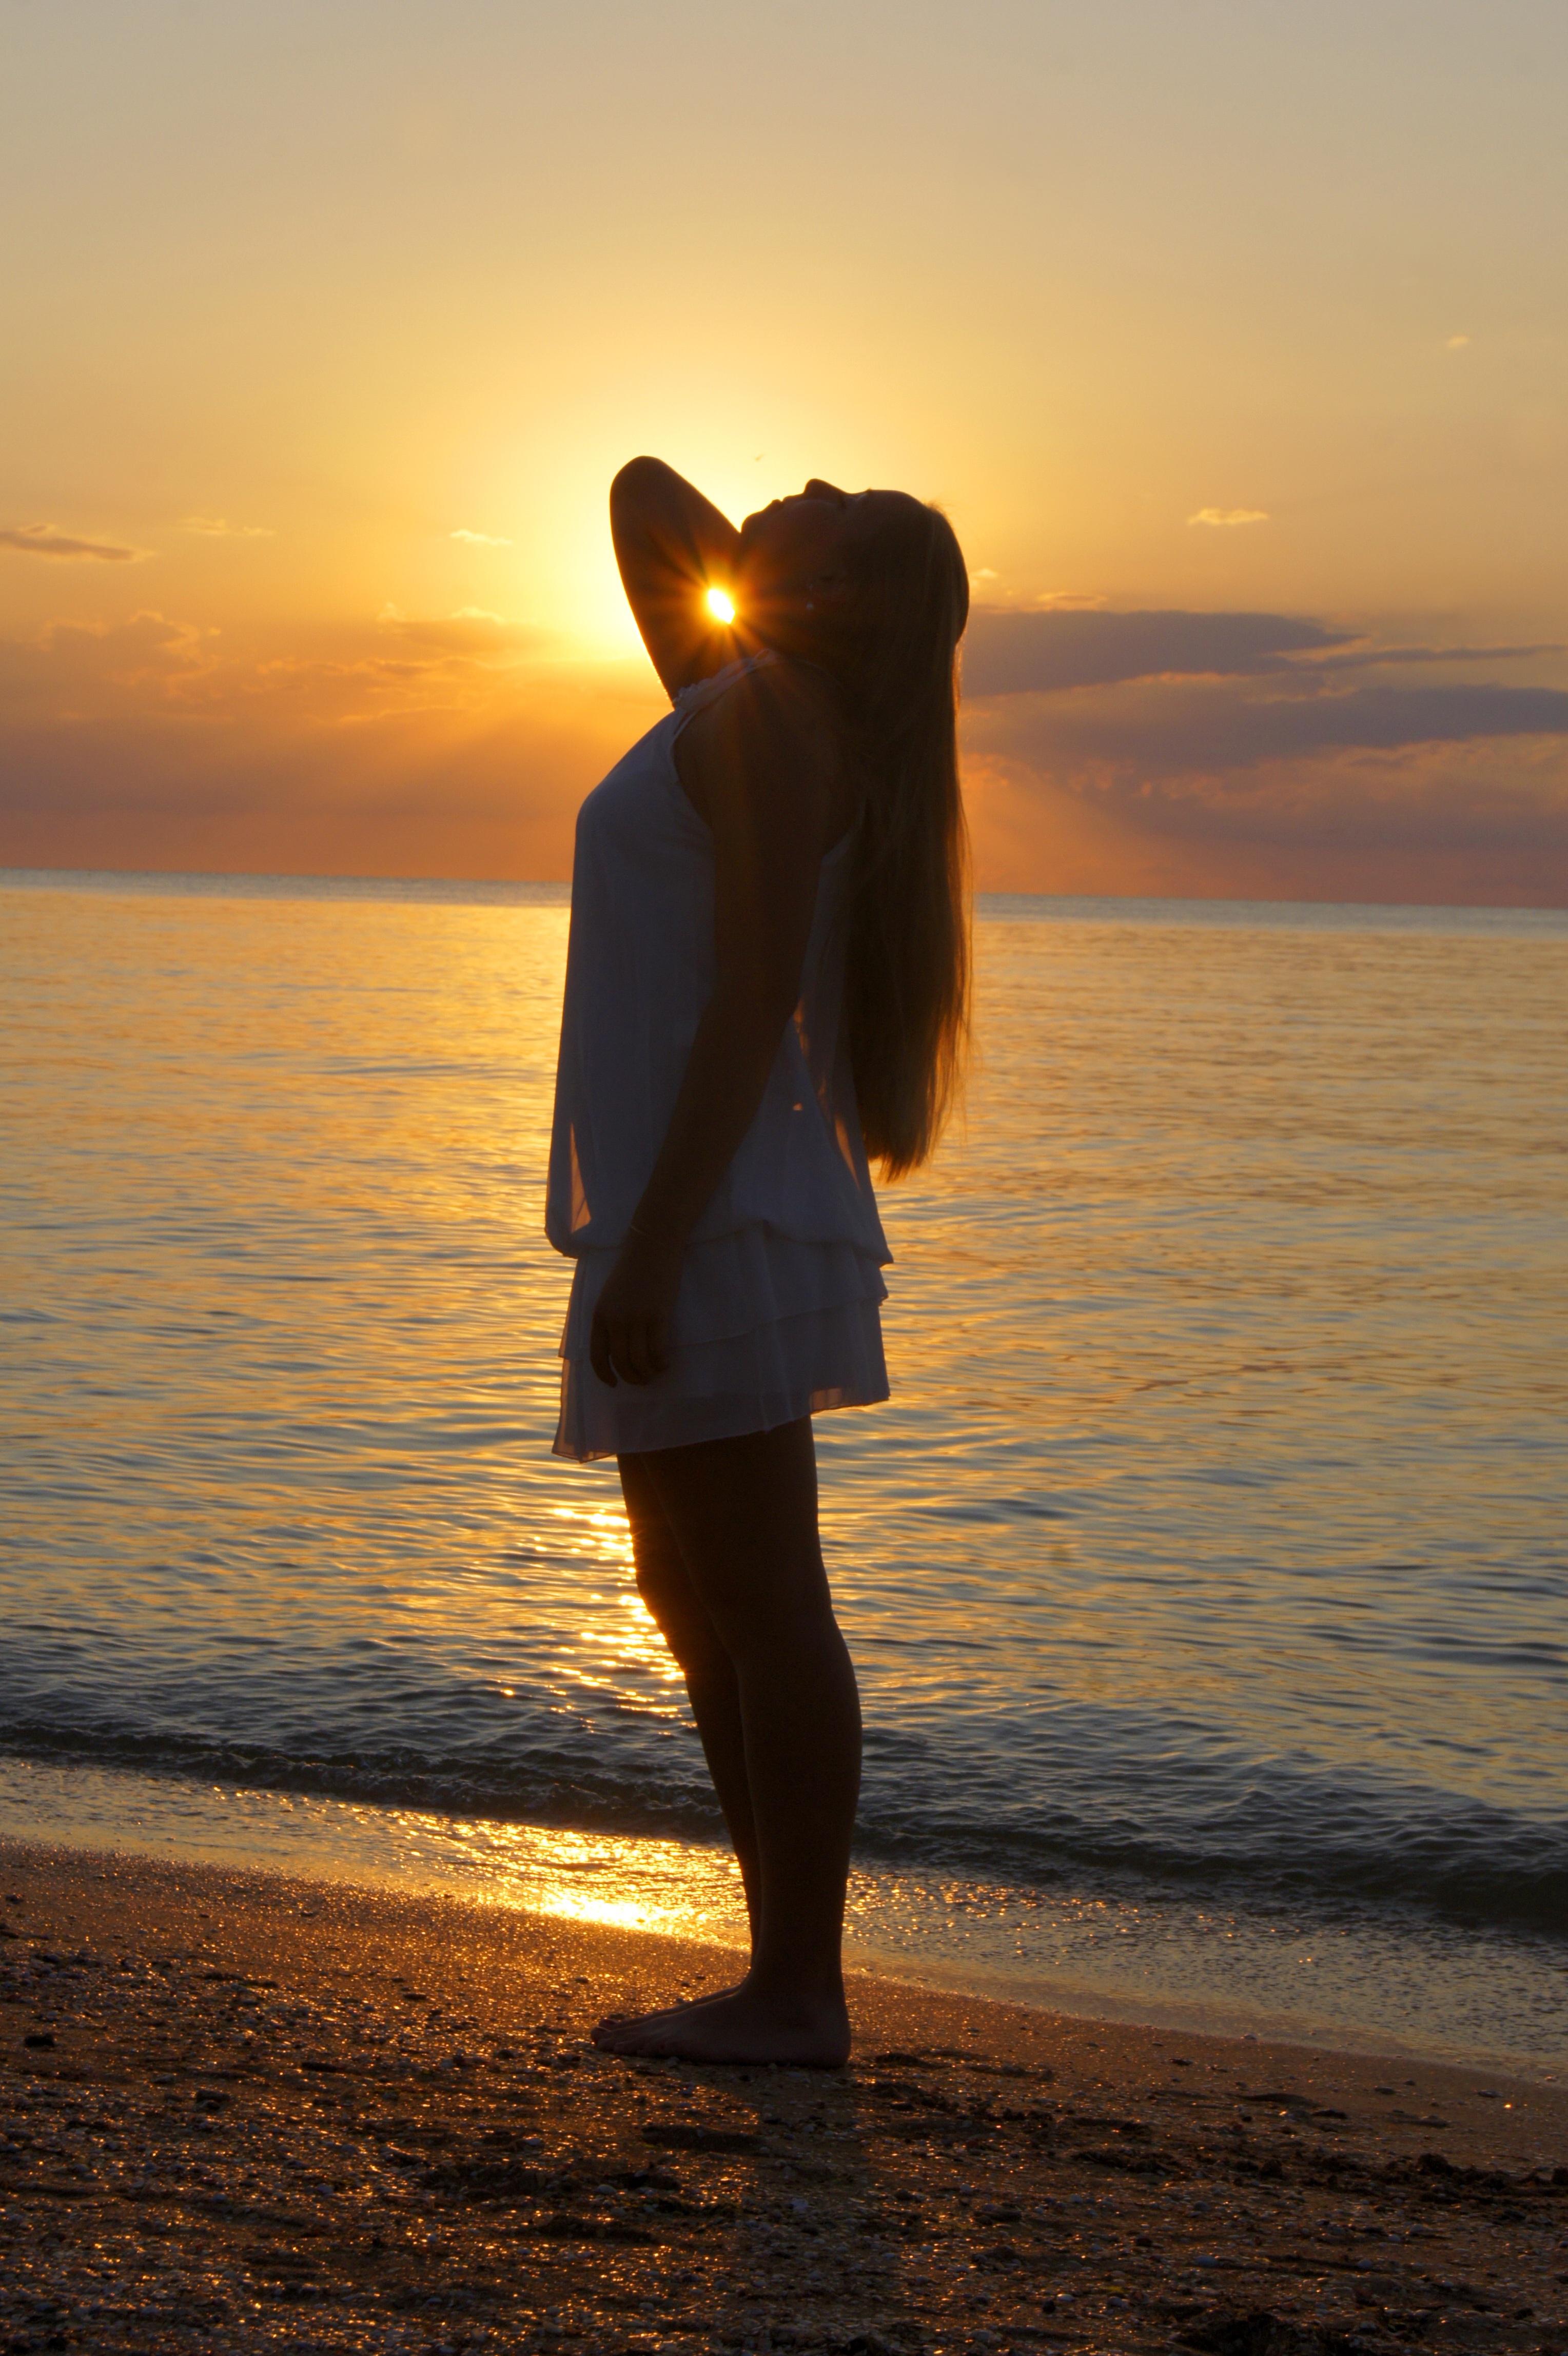
beach, landscape, sea, coast, water, nature, sand, ocean, horizon, silhouette, sky, sun, woman, sunrise, sunset, sunlight, morning, shore, wave, dawn, summer, vacation, travel, dusk, evening, journey, seascape, silence, tourism, body of water, dress, beauty, russia, emotion, sunset on the sea, interaction, sea coast, evening shore, crimea, evening on the sea, the reflections of the sun, sea of azov, marine sunset